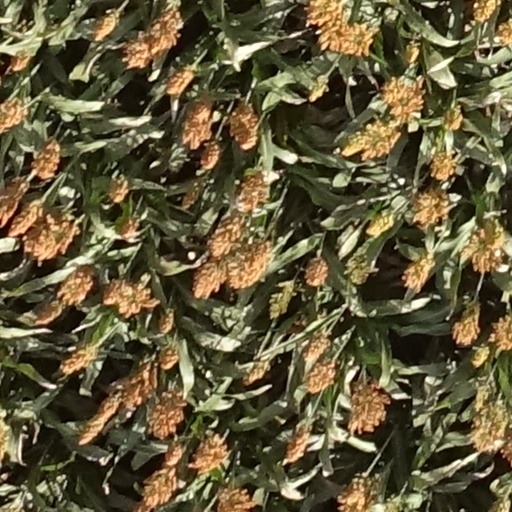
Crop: sorghum